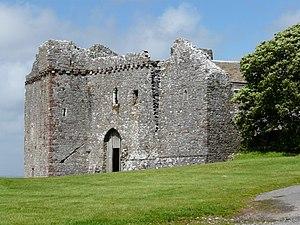
Gautier de Lacy, lord de Weobley, fut un important baron anglo-normand des marches galloises du règne de Guillaume le Conquérant.
La famille de Lacy, qui tient son nom du toponyme Lassy dans le Calvados, est une famille du baronnage anglo-normand qui s'établit en Angleterre après la conquête normande de l'Angleterre.